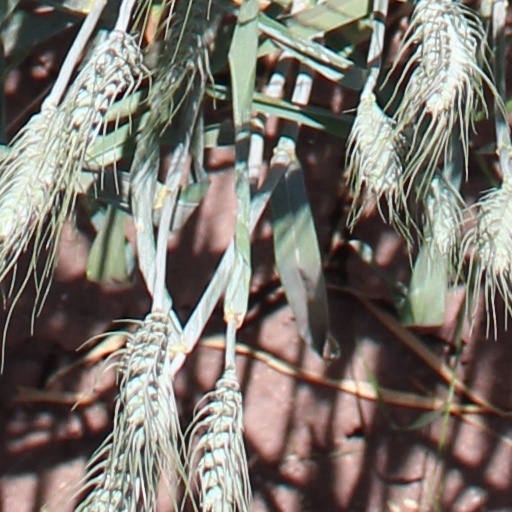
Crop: wheat